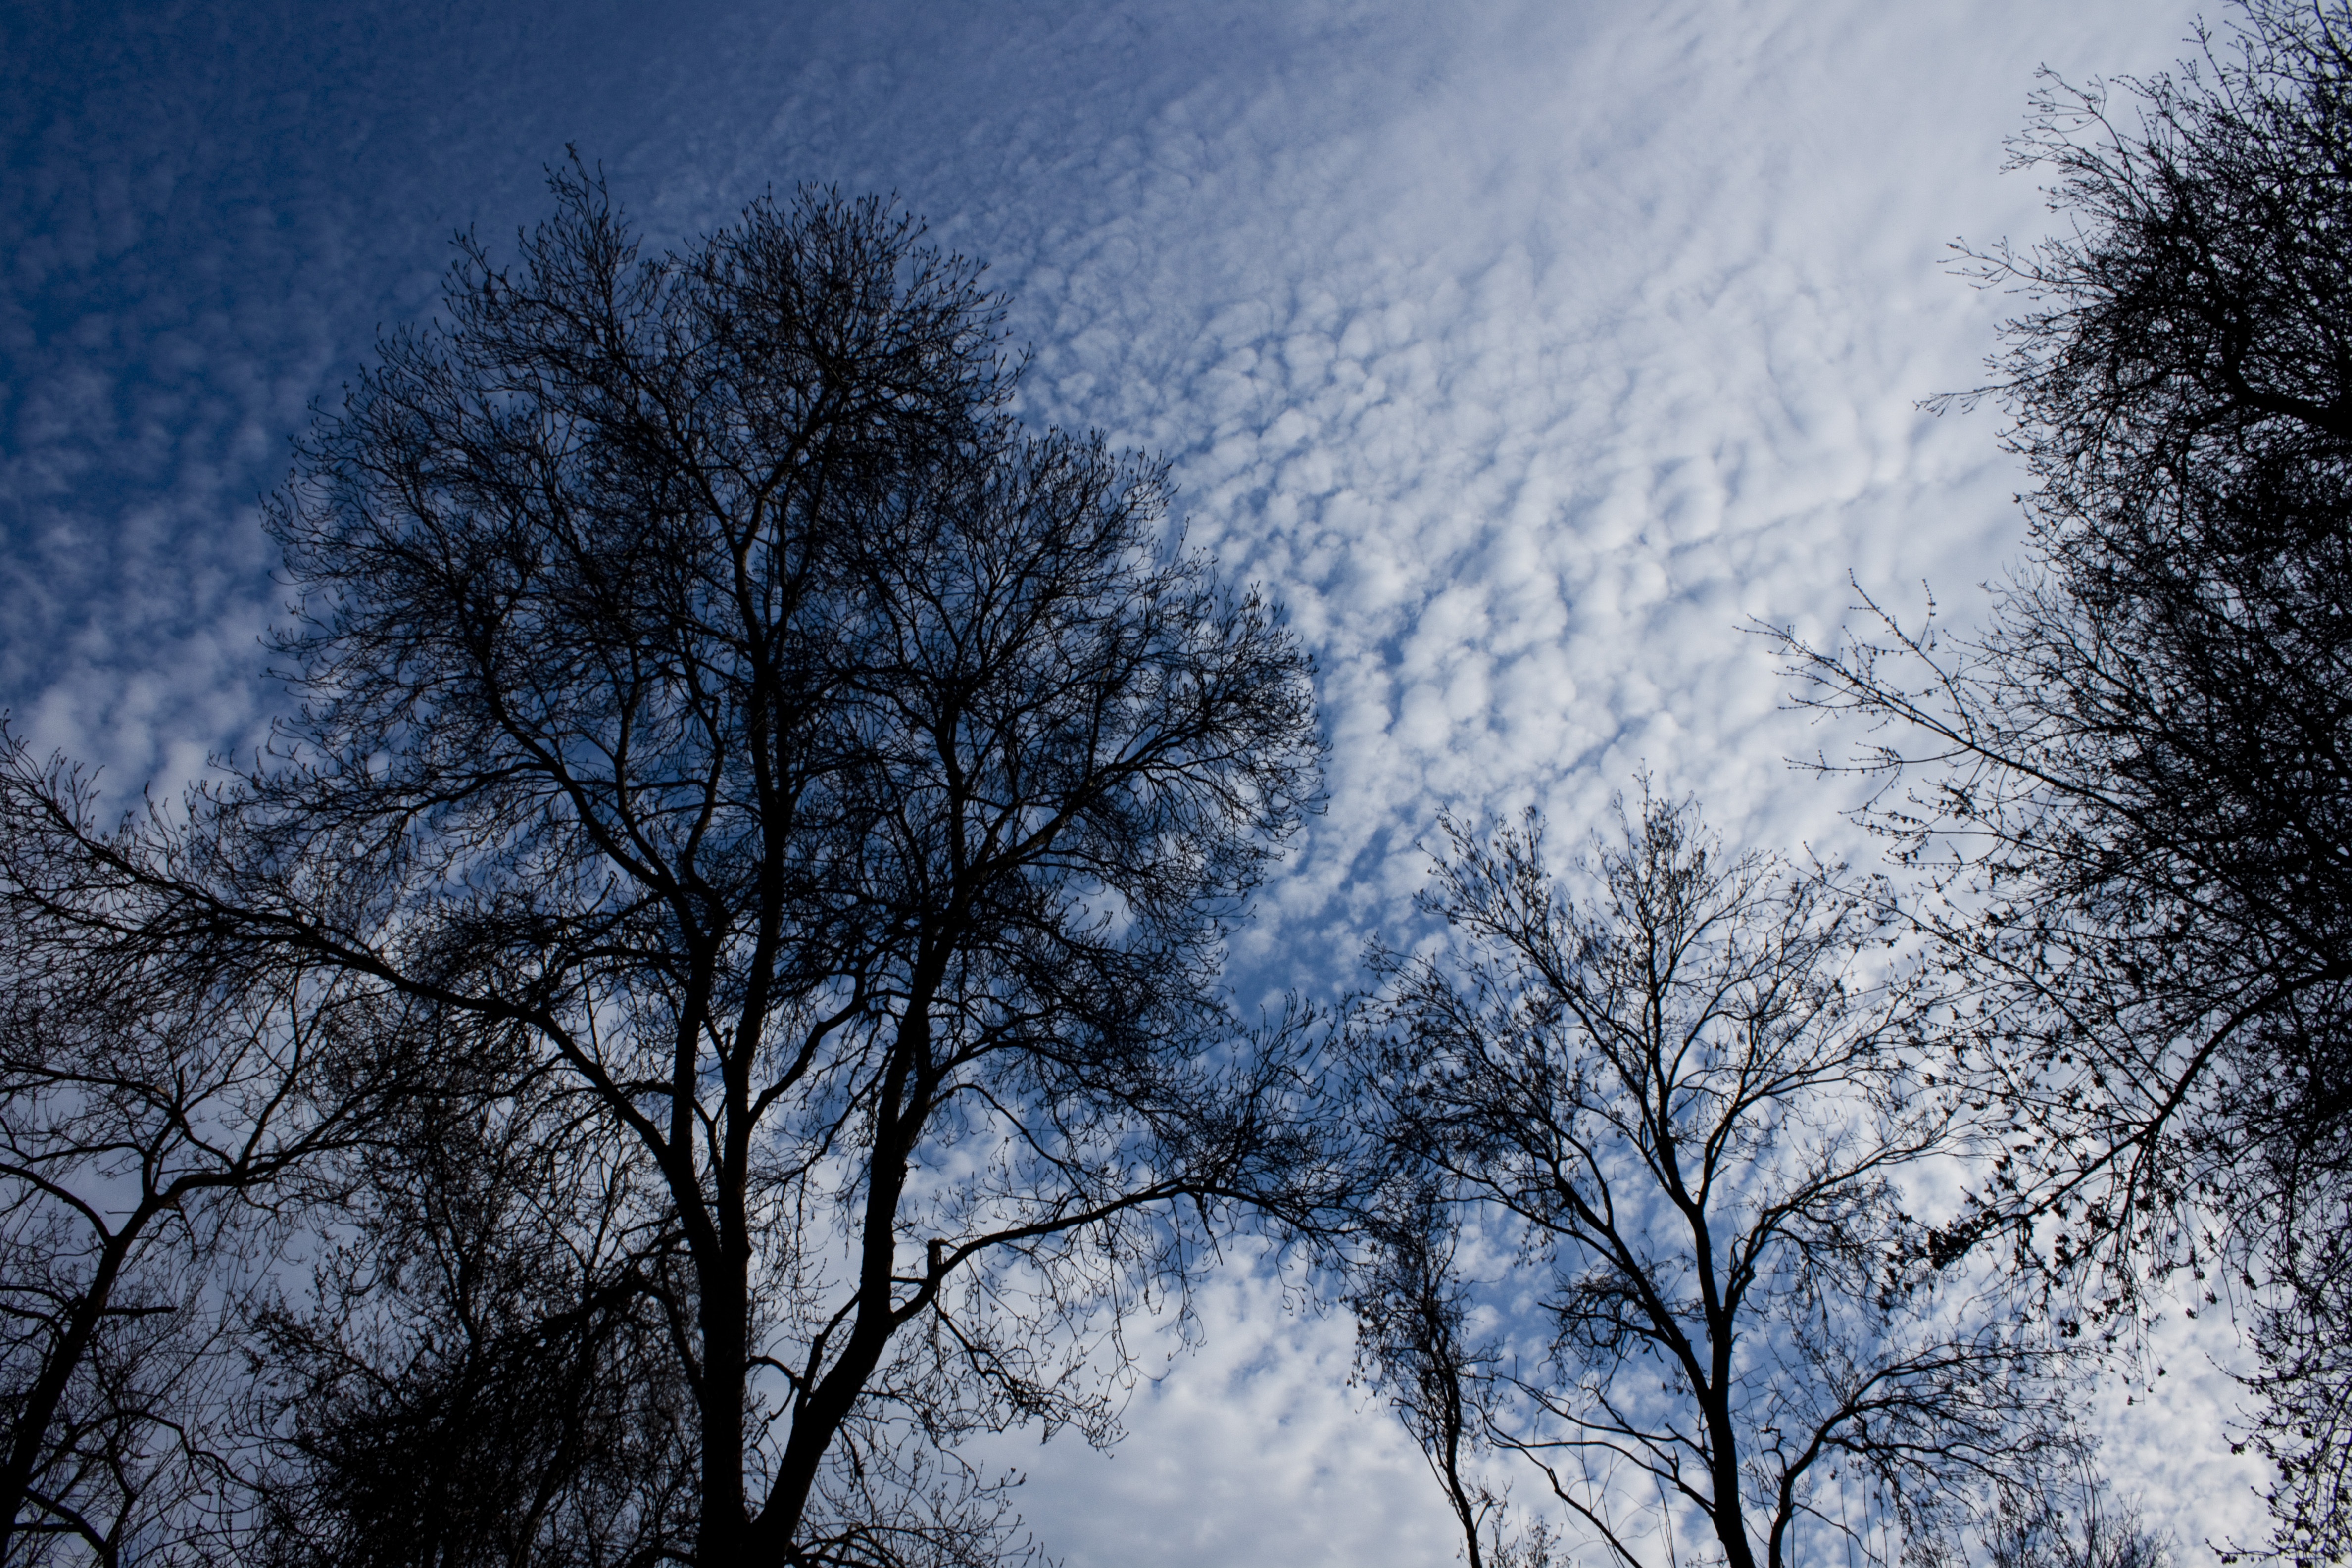
tree, nature, branch, snow, winter, cloud, plant, sky, sunlight, morning, frost, atmosphere, weather, season, leaves, freezing, reverse light, atmospheric phenomenon, woody plant